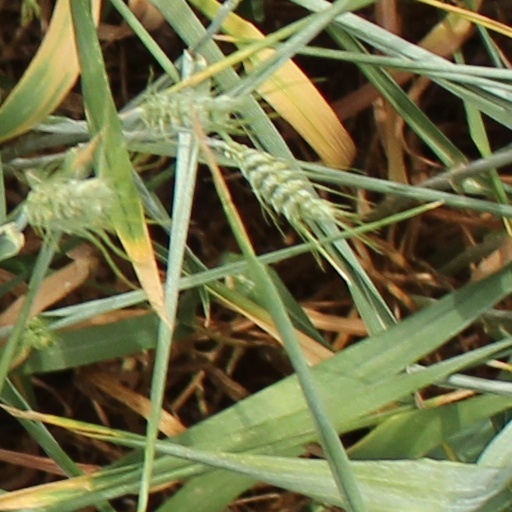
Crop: wheat